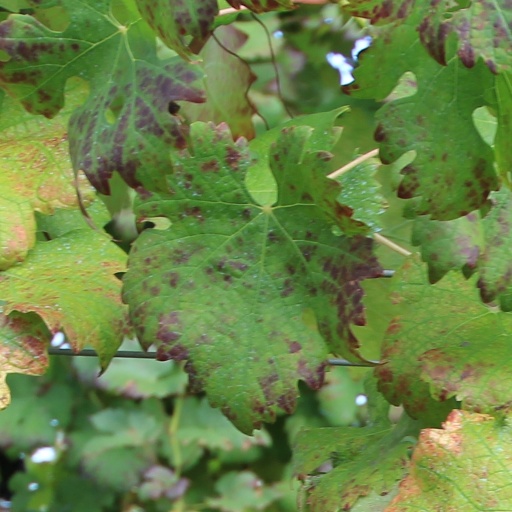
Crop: grape